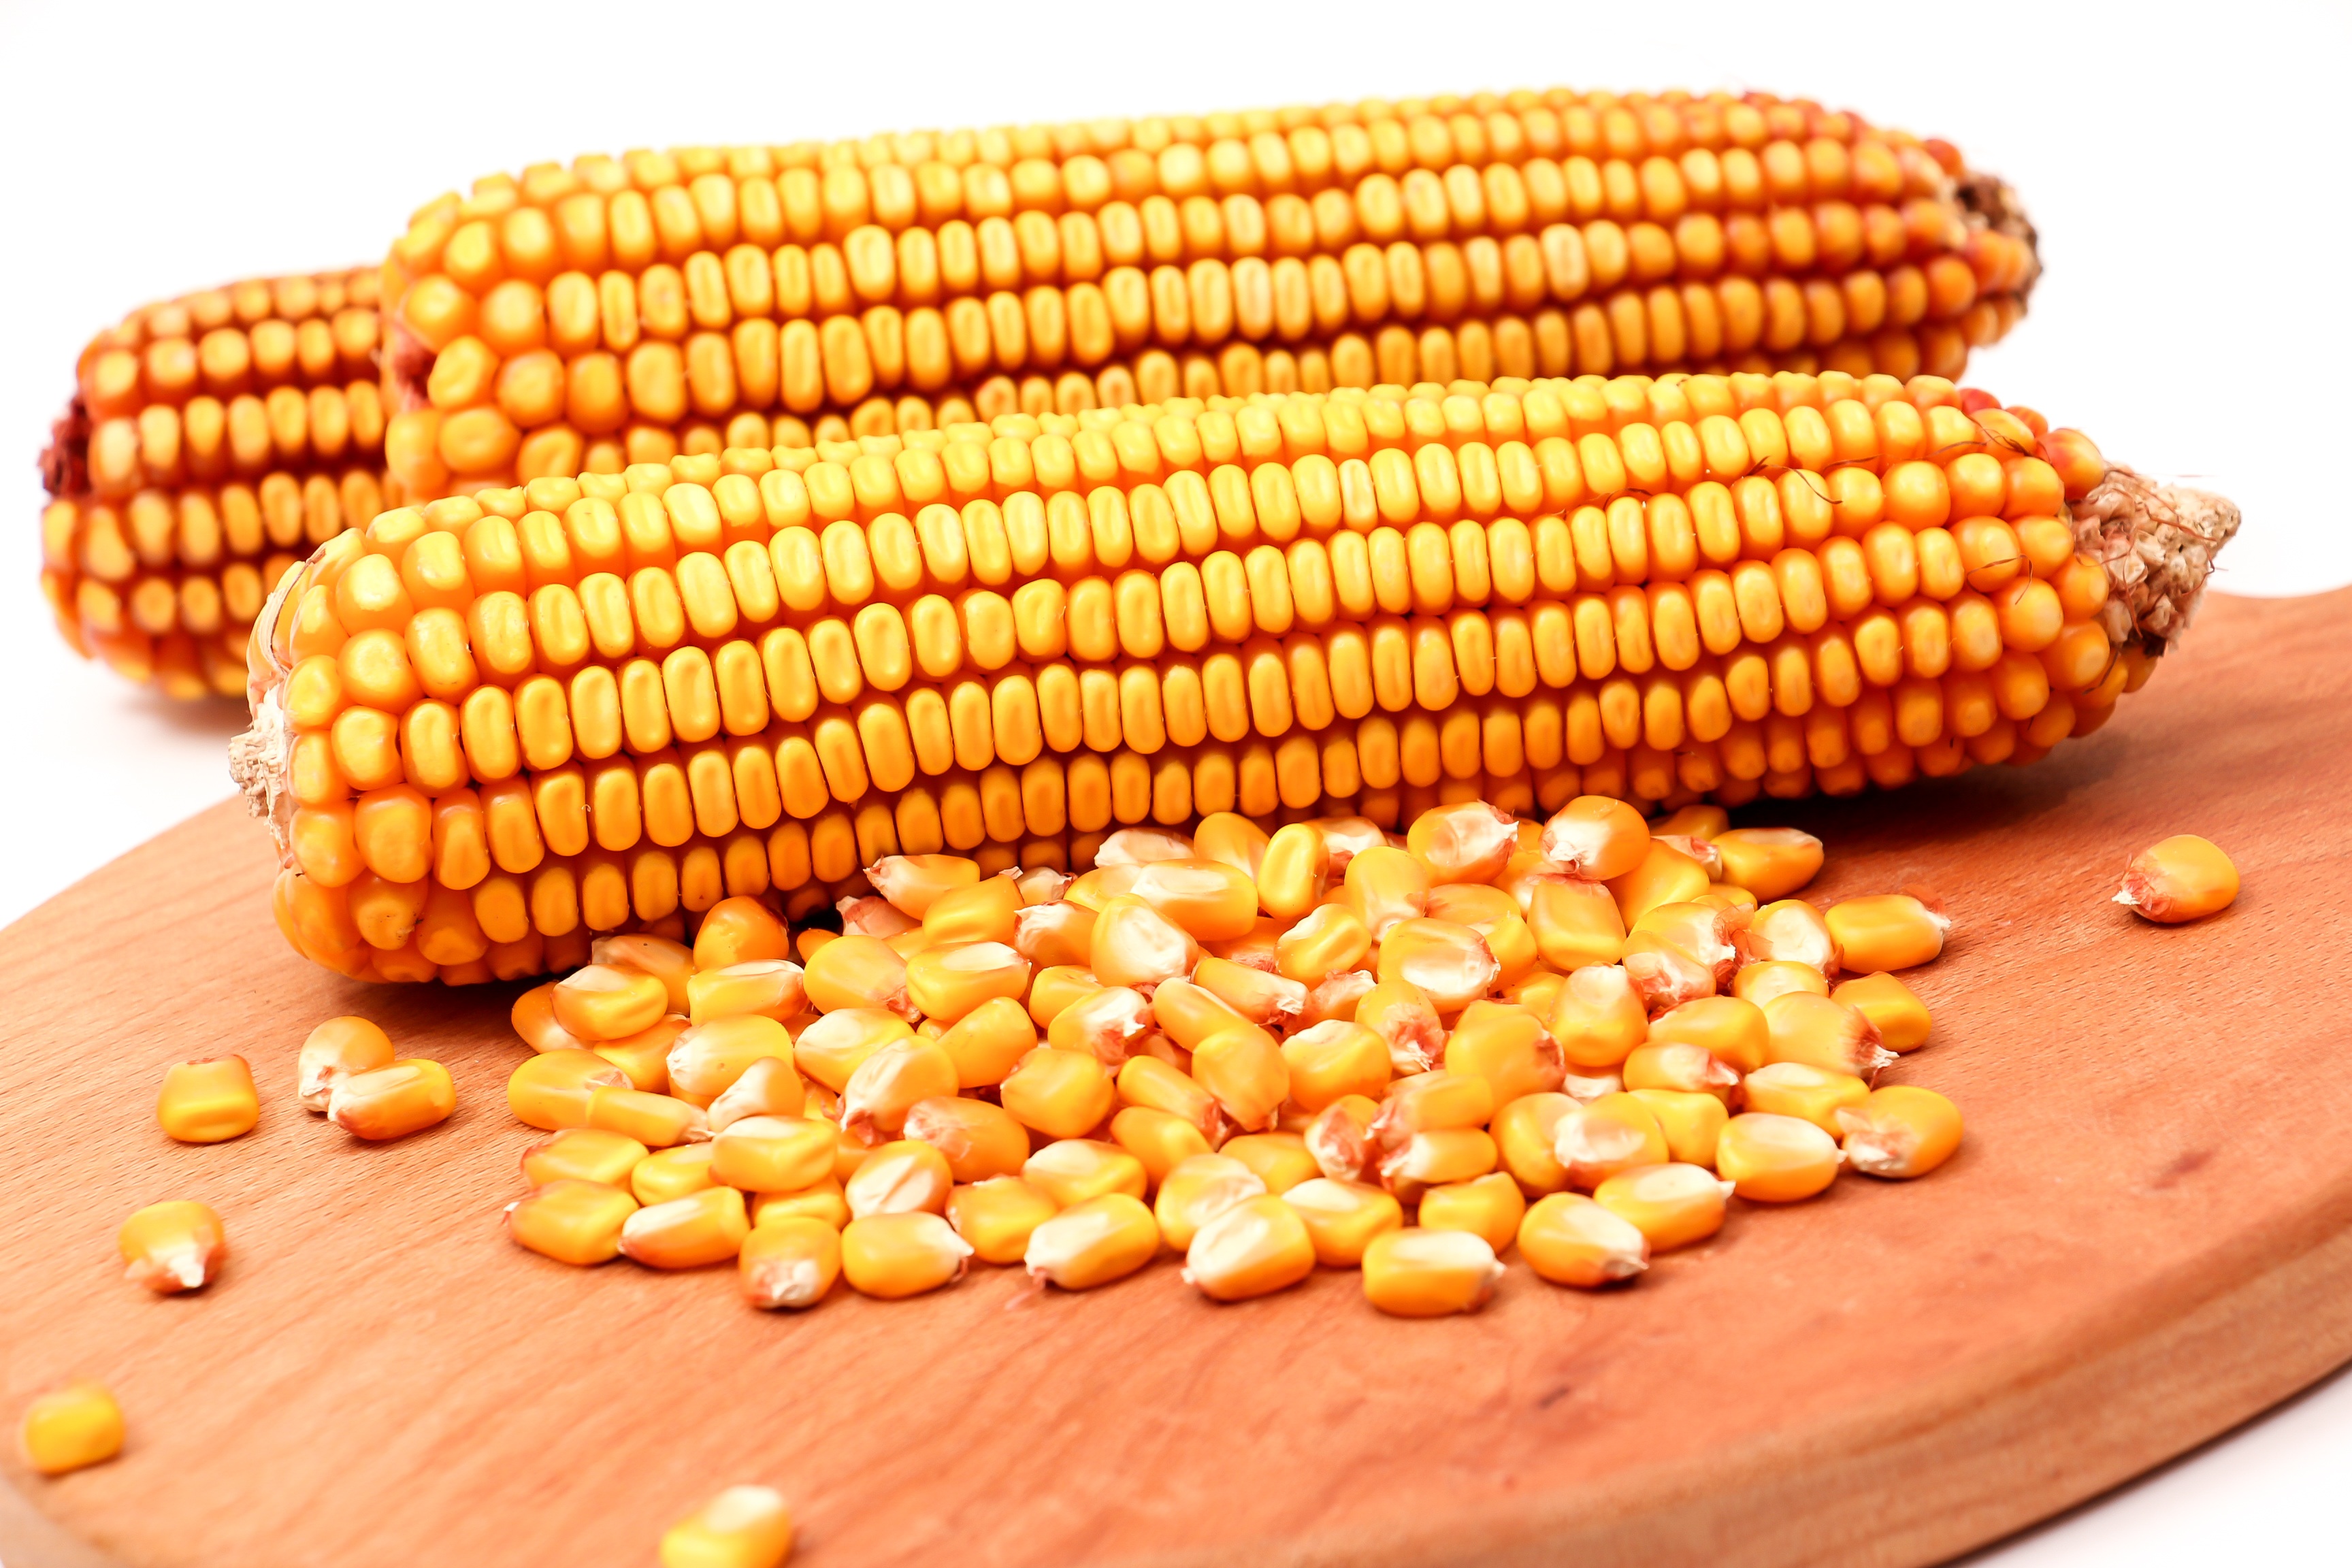
nature, farm, grain, bean, food, golden, ingredient, vegetable, corn, agriculture, nutrition, vegetarian, culture, sweet corn, vegetarian food, maize, corn on the cob, corn kernels, commodity, cobs, food grain